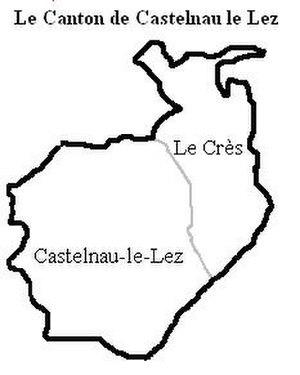
Le canton de Castelnau le Lez est une ancienne division administrative française située dans le département de l'Hérault, dans l'arrondissement de Montpellier.